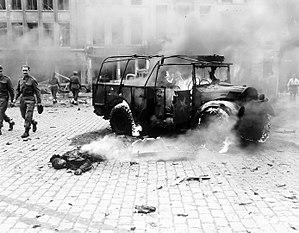
Un jeune homme mort, son corps en feu montrant l'horreur des destructions causées par un V-2 dans un grand carrefour d'Anvers, sur une principale voie de communication avec la Hollande. Italiano: L'immagine del corpo di un giovane soldato ucciso, nei pressi di un veicolo militare in fiamme, mostra l'orrore delle distruzioni causate dai missili V-2 tedeschi a un'incrocio di strade ad Anversa, su una delle principali vie di comunicazione con l'Olanda Español: El cuerpo de un soldado muerto al lado de un vehículo muestra el horror causado por el impacto de un misil alemán V-2 en una intersección en Antwerp, una de las principales vías de comunicación en Holanda Русский: Тело убитого мальчика в Антверпене, на пересечении дорог, на одном из основных каналов связи с Нидерландами, после атаки ракетой Фау-2. Белые хлопья и дымка - жидкий кислород, компонент ракетного топлива